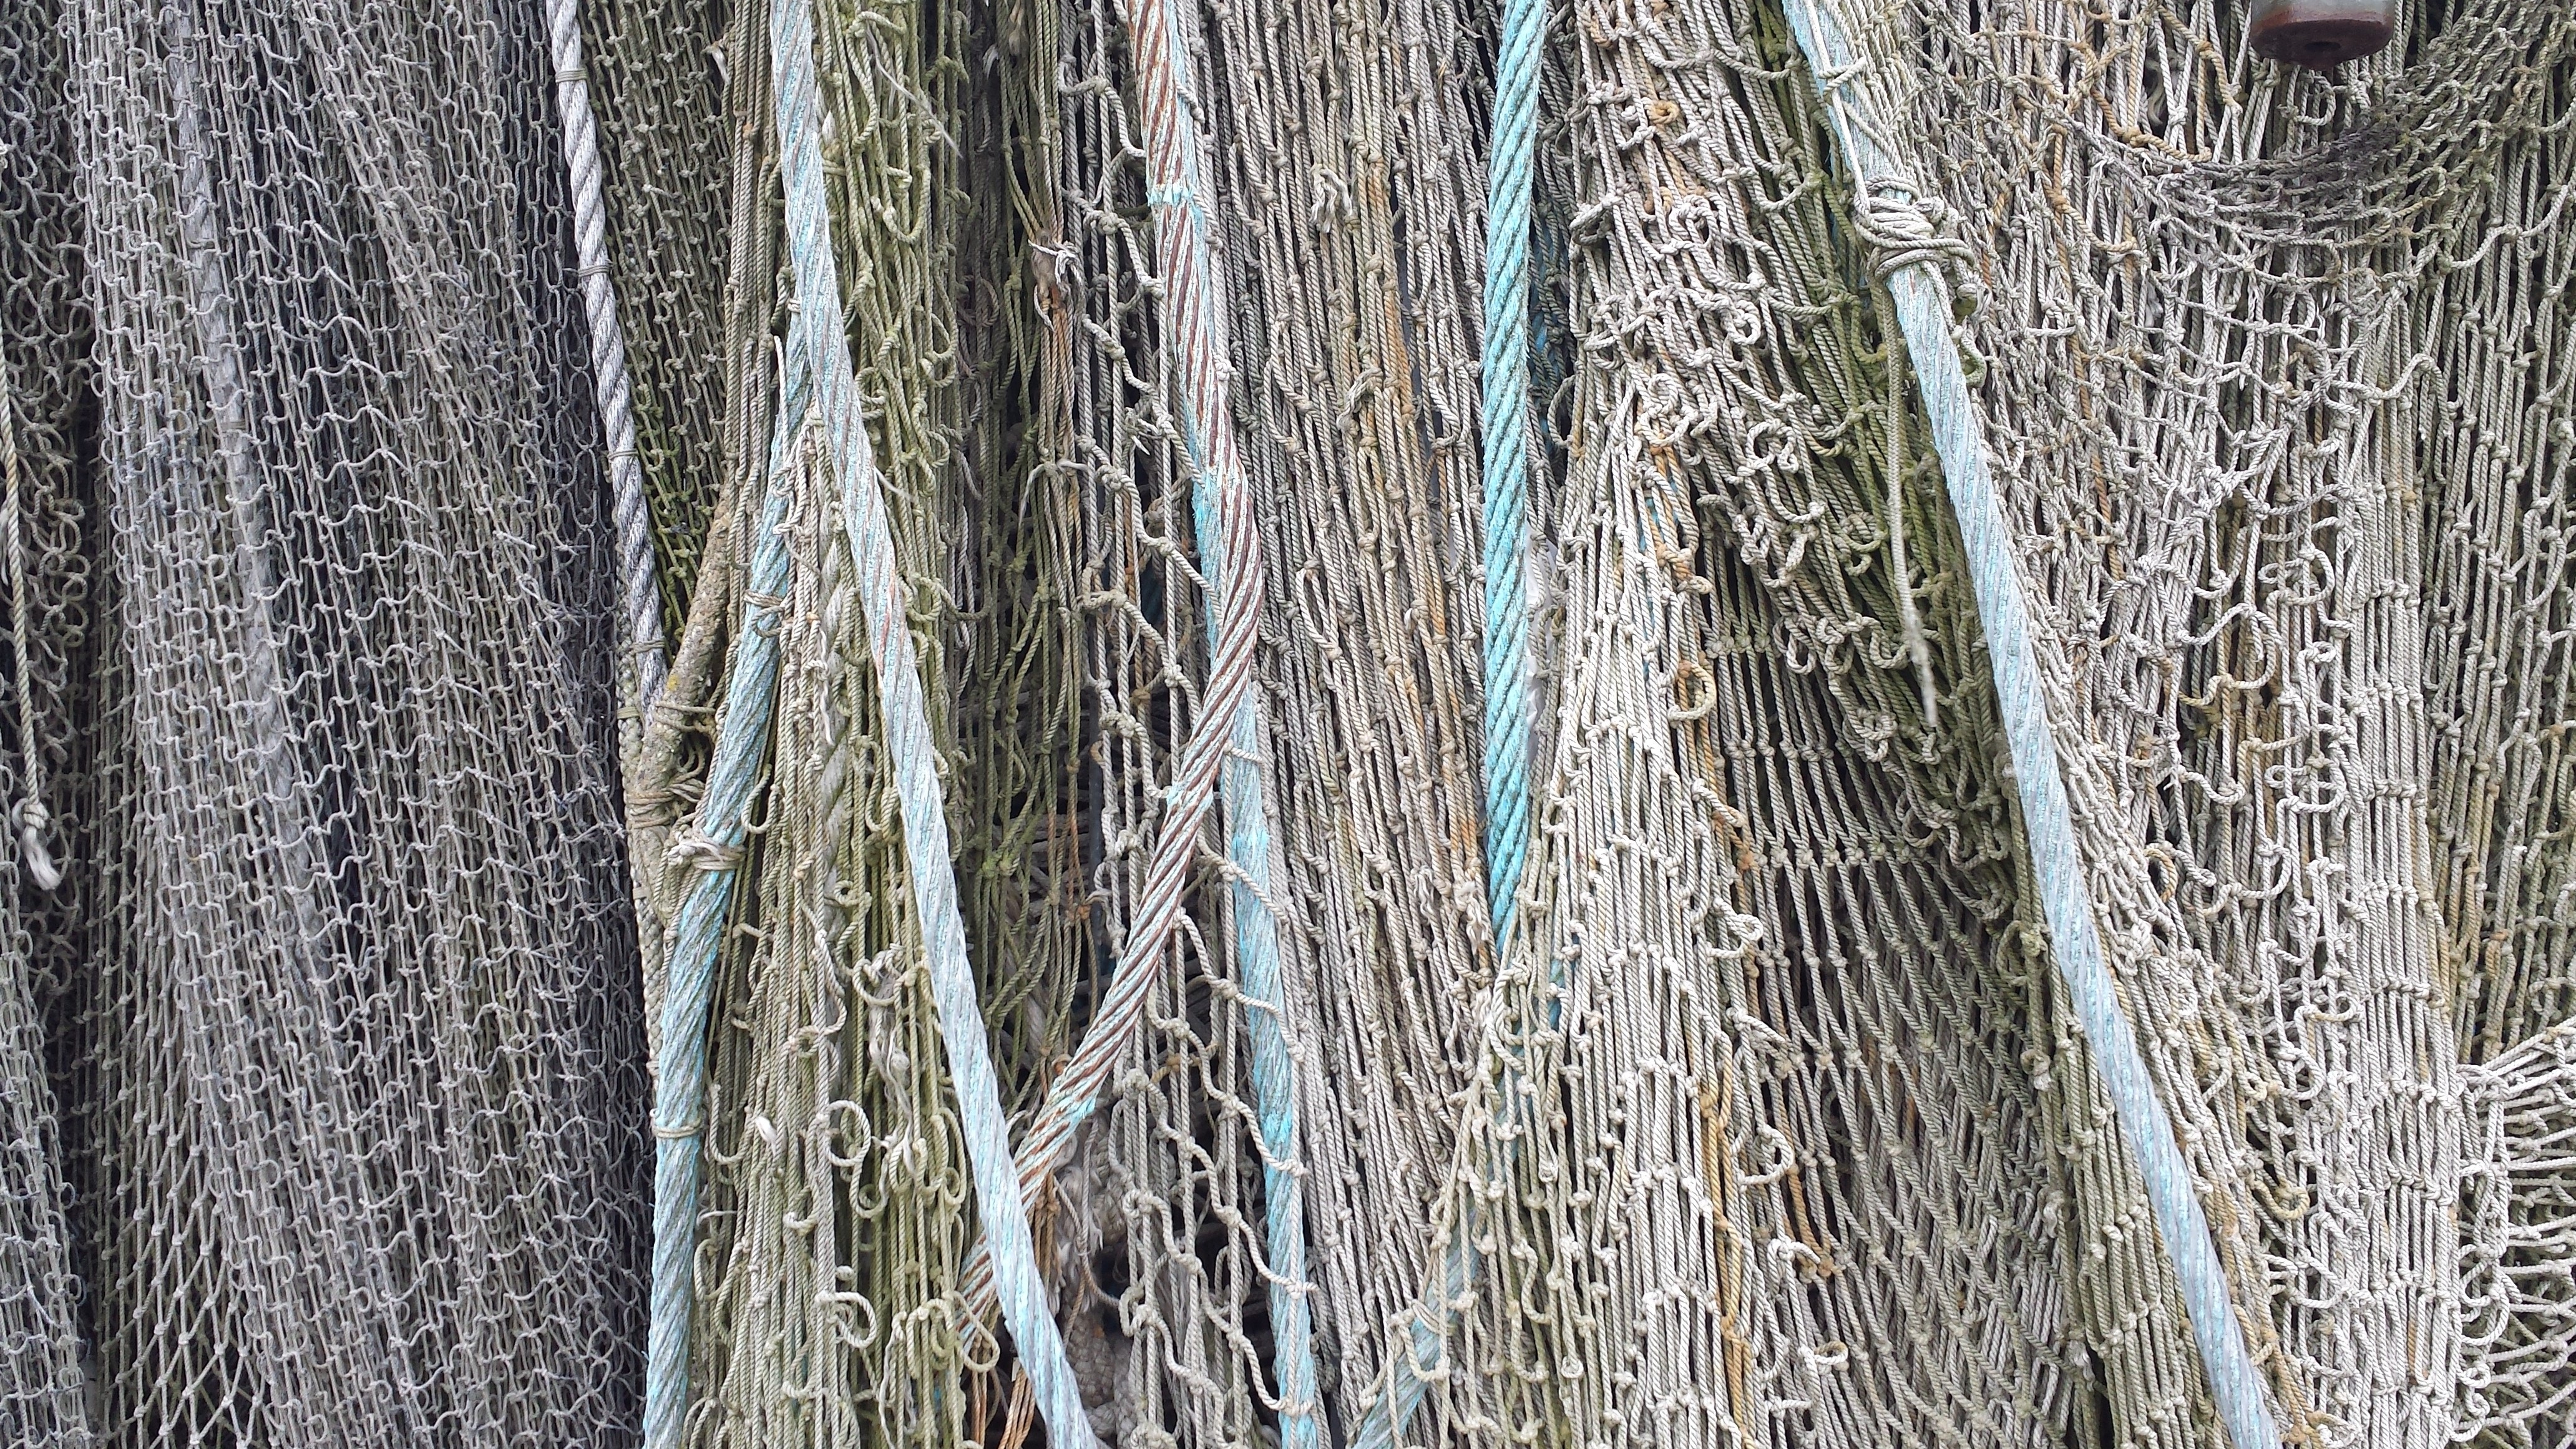
tree, forest, branch, winter, plant, wood, texture, leaf, frost, trunk, fishing, birch, close, season, twig, woodland, network, fishing net, blue grey, dry nets, plant stem, woody plant